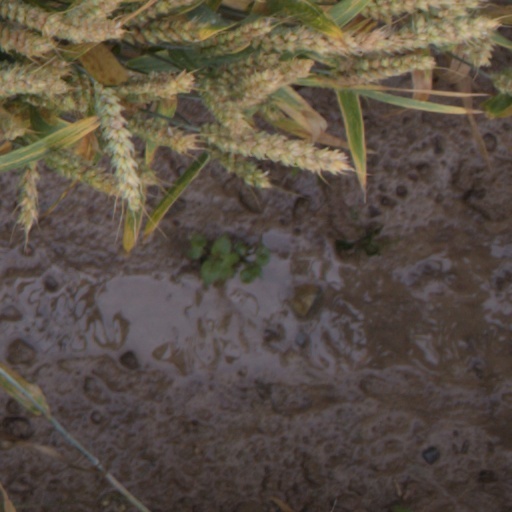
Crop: wheat